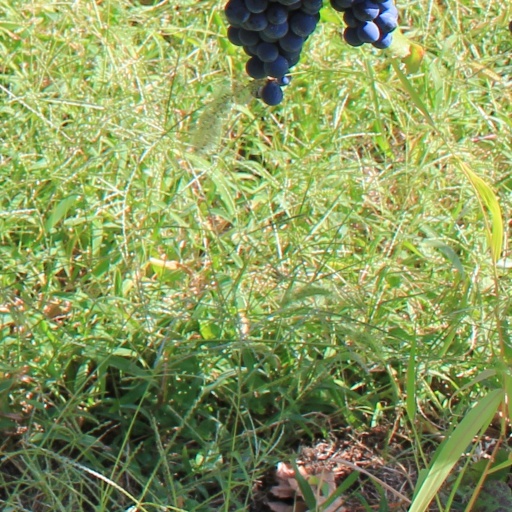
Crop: grape